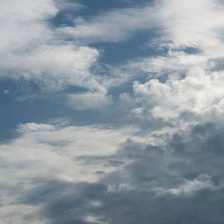
Cloud type: Altostratus